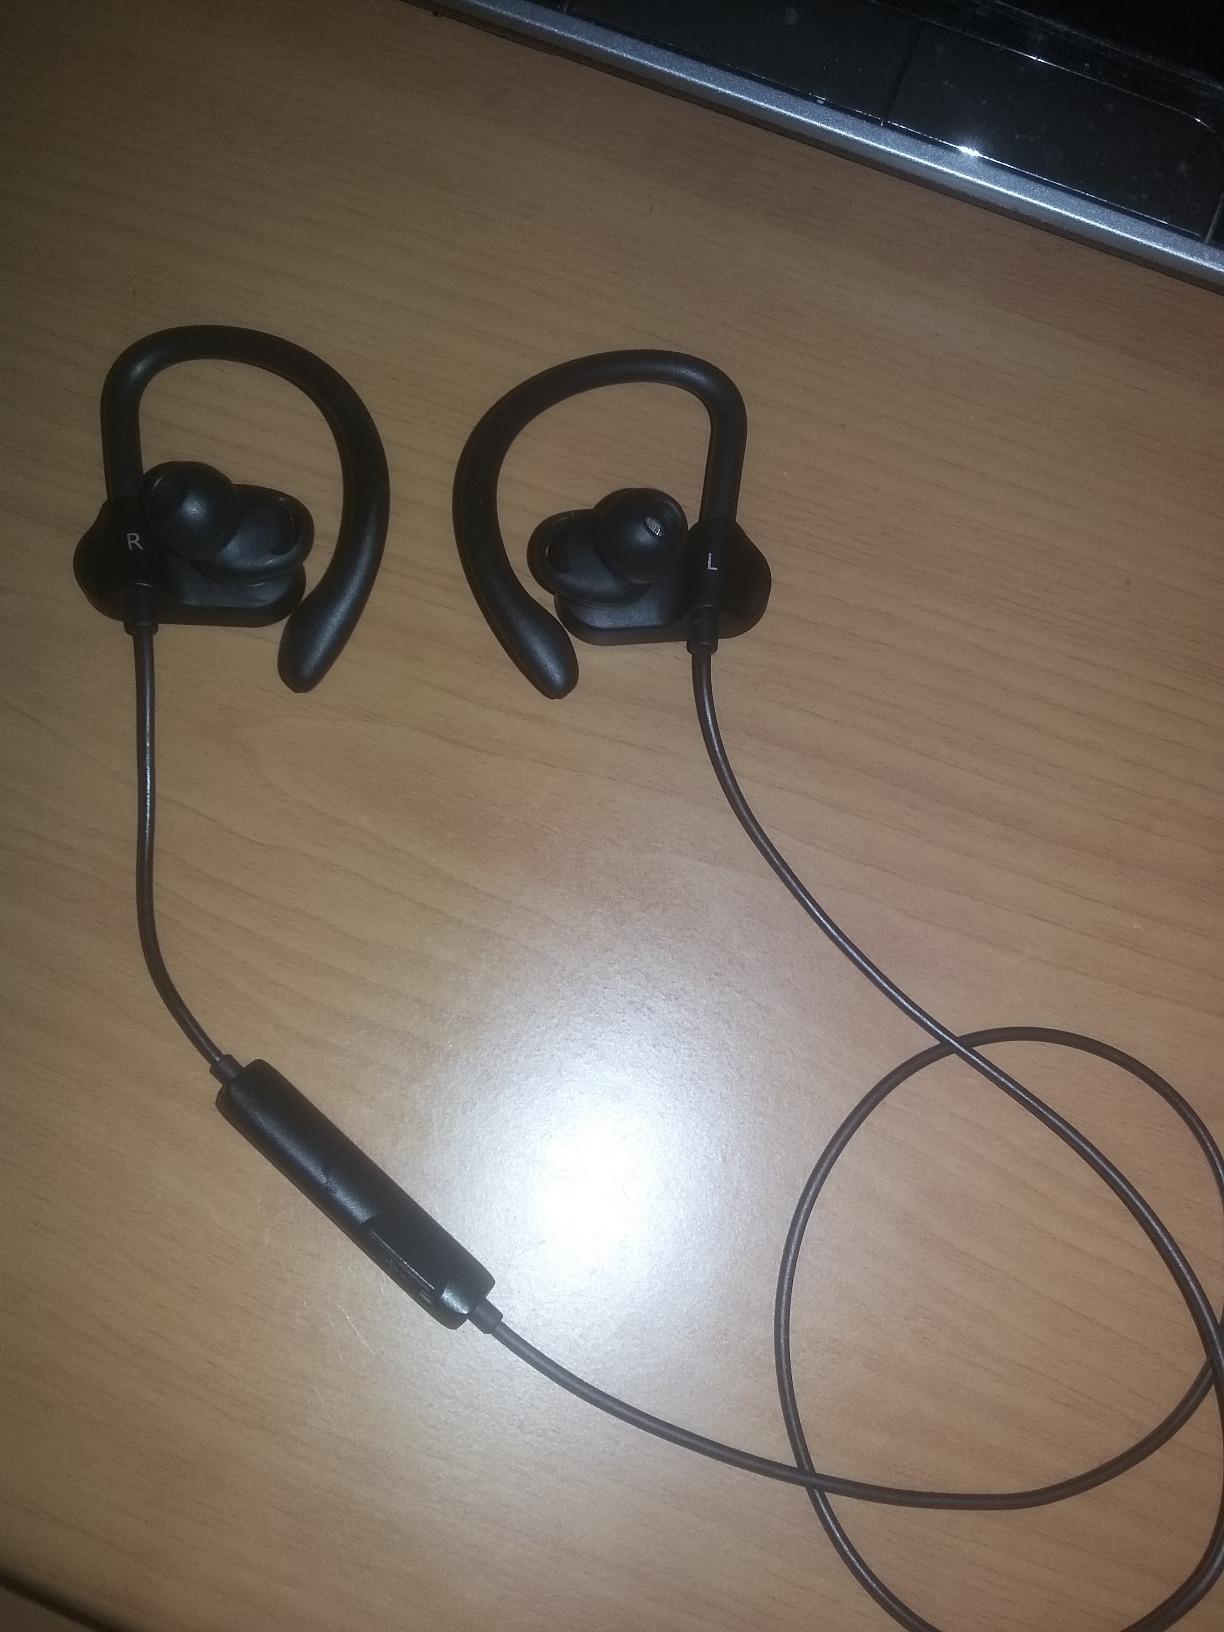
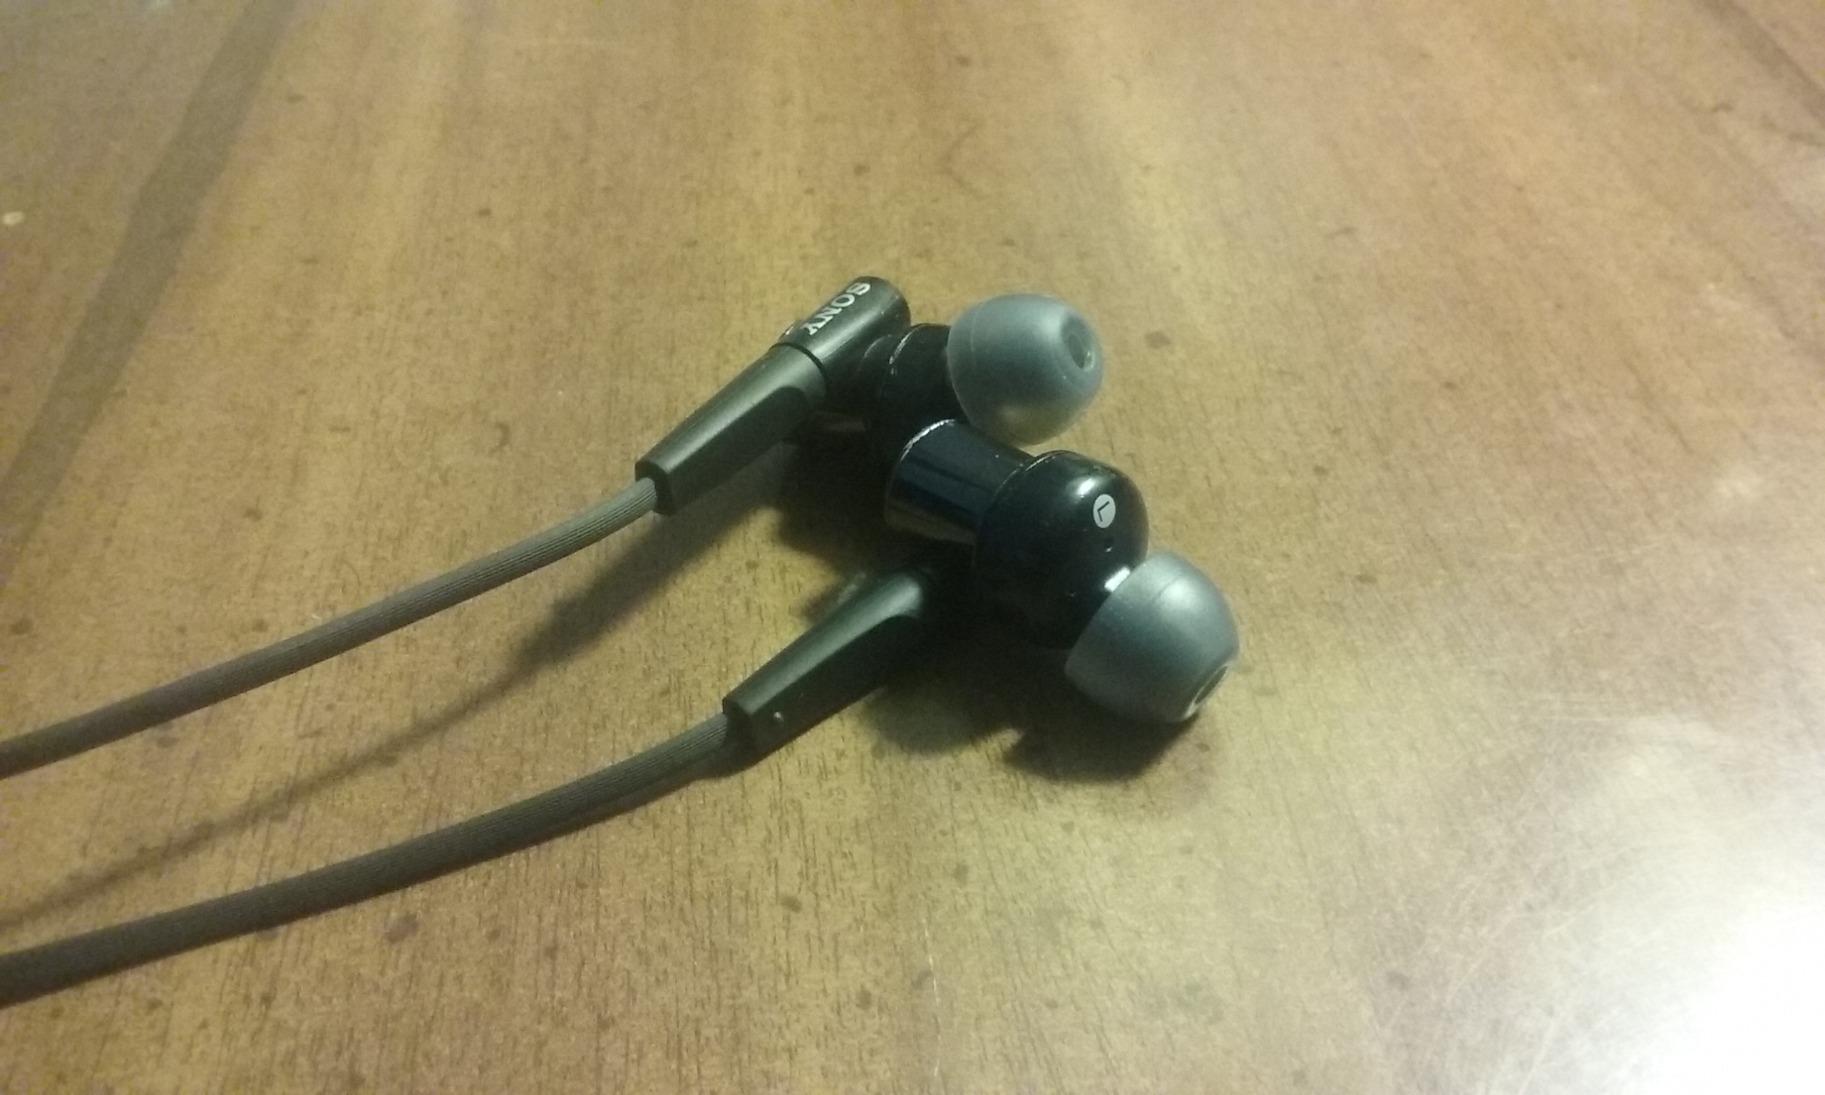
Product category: headphones
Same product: no